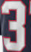
Number: 3